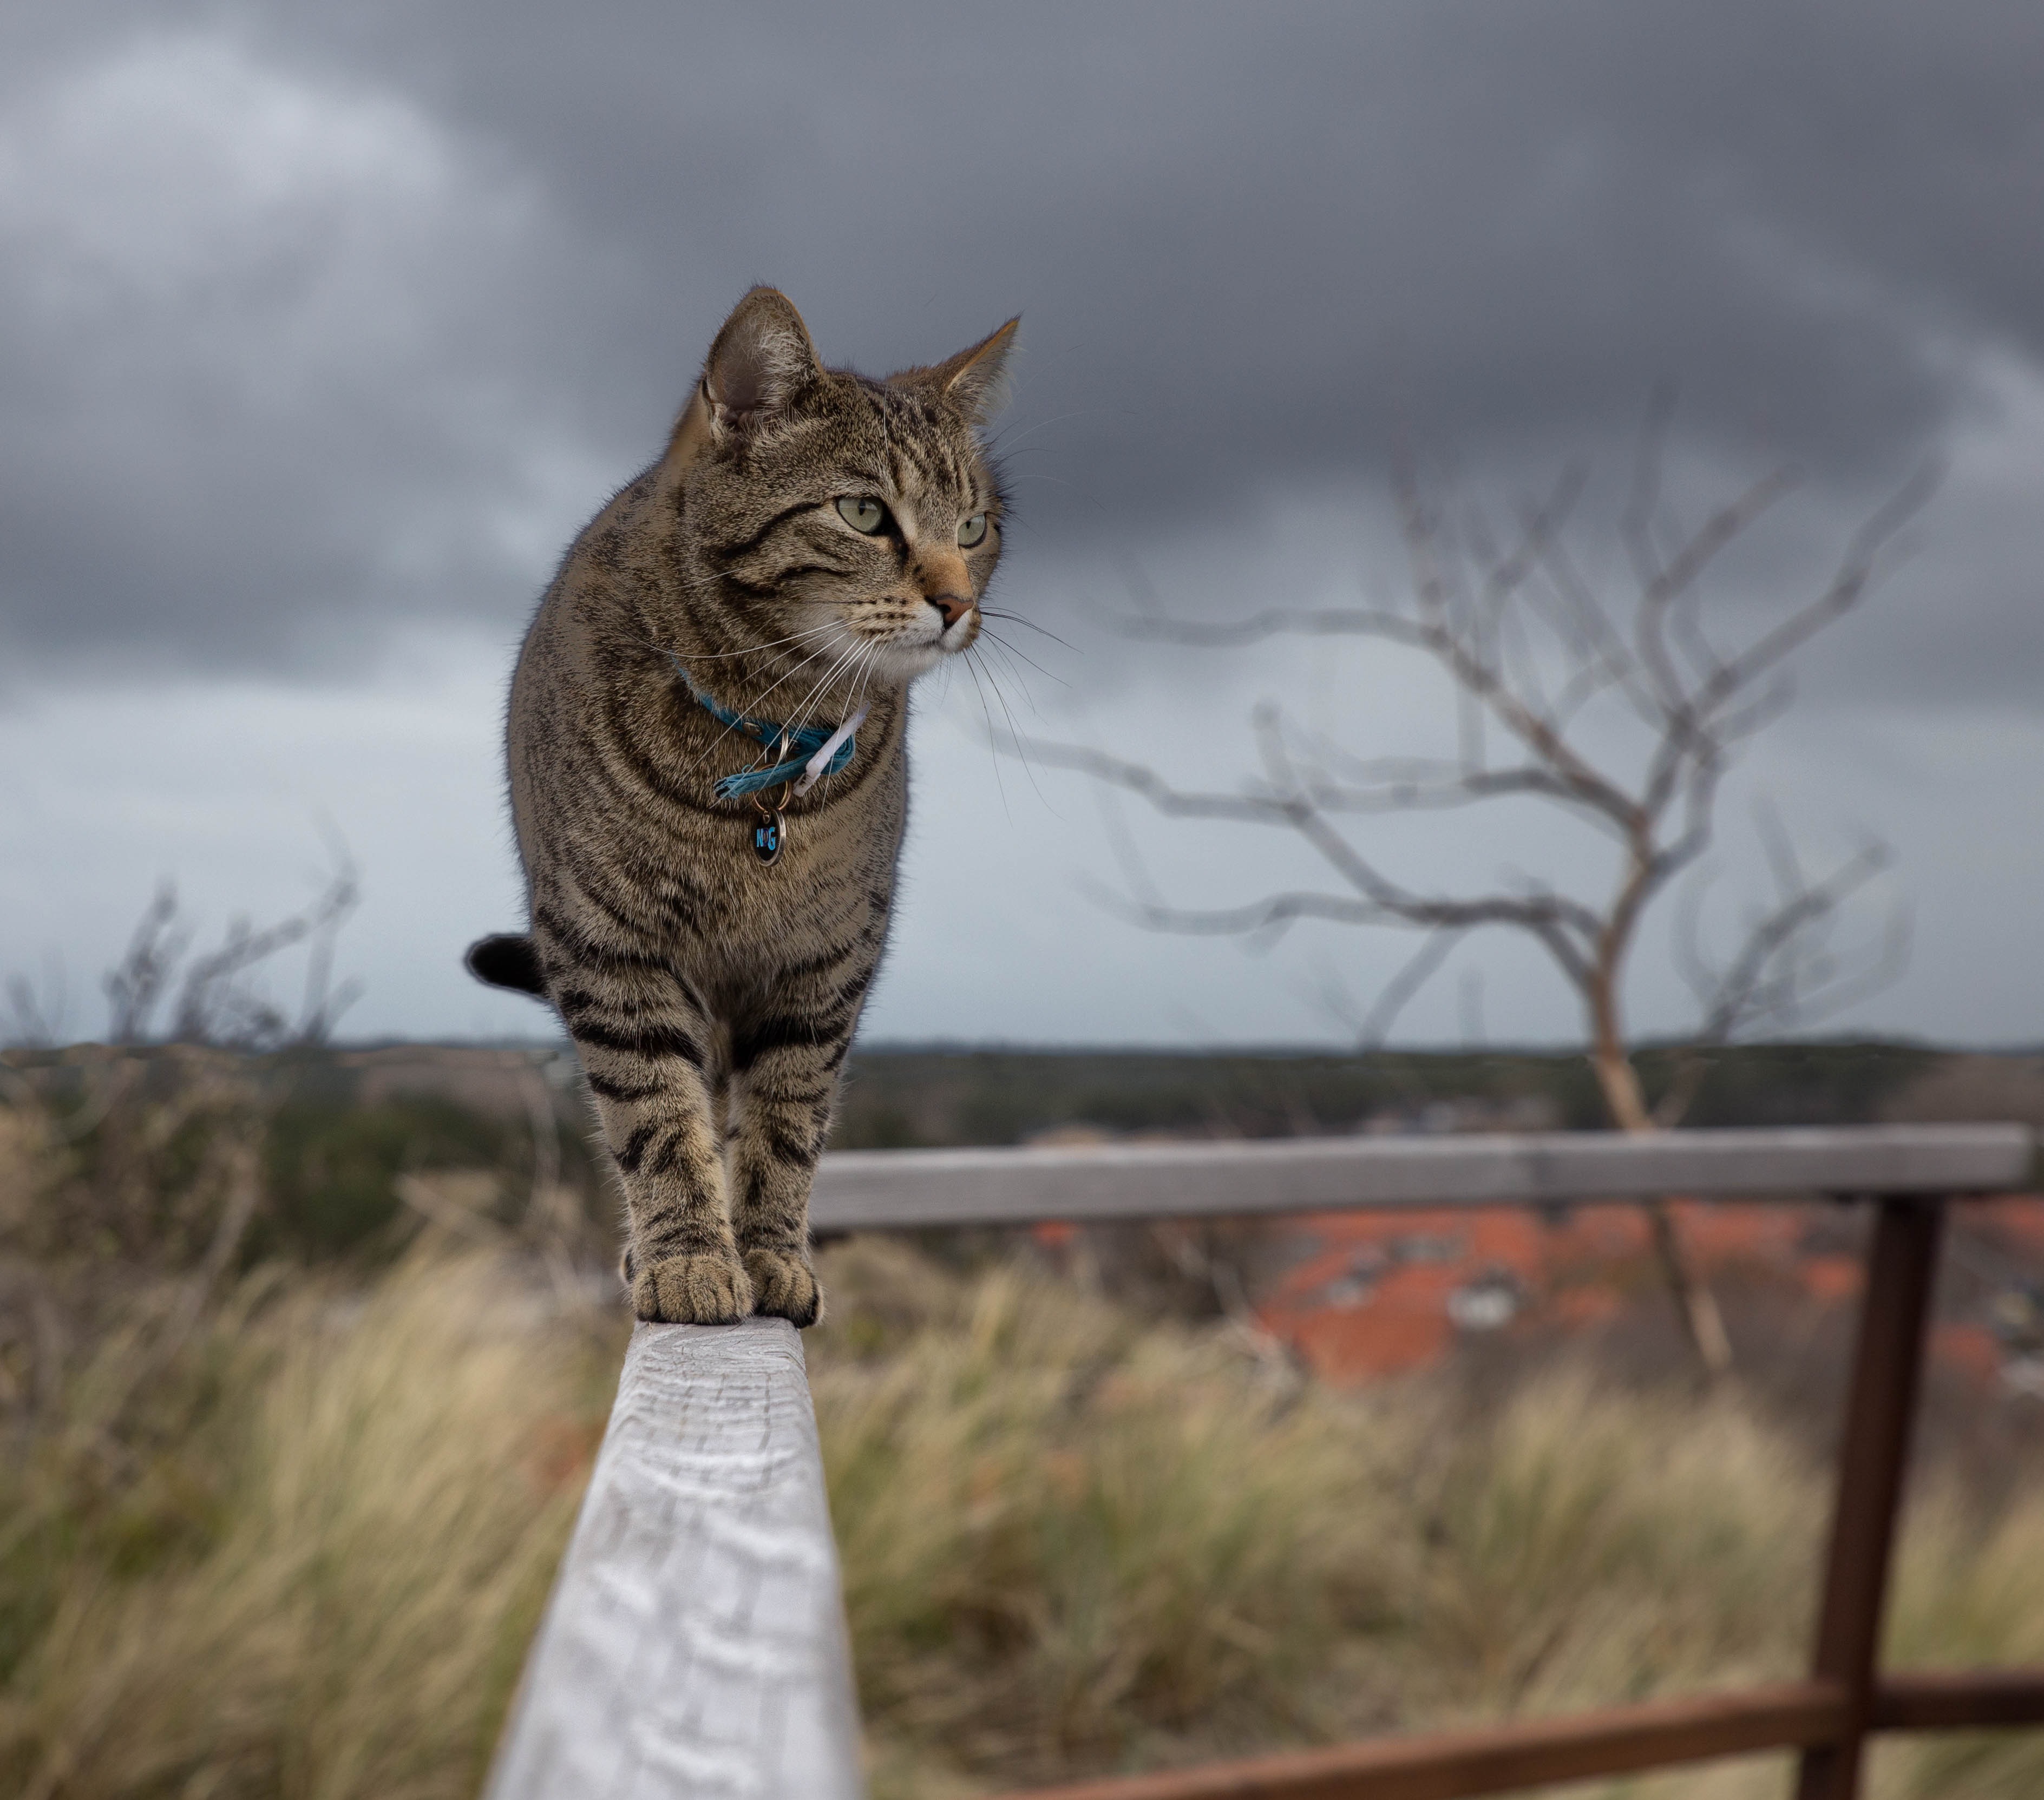
outdoor, cat, mammal, fauna, domestic animal, vertebrate, bobcat, wild cat, small to medium sized cats, cat like mammal